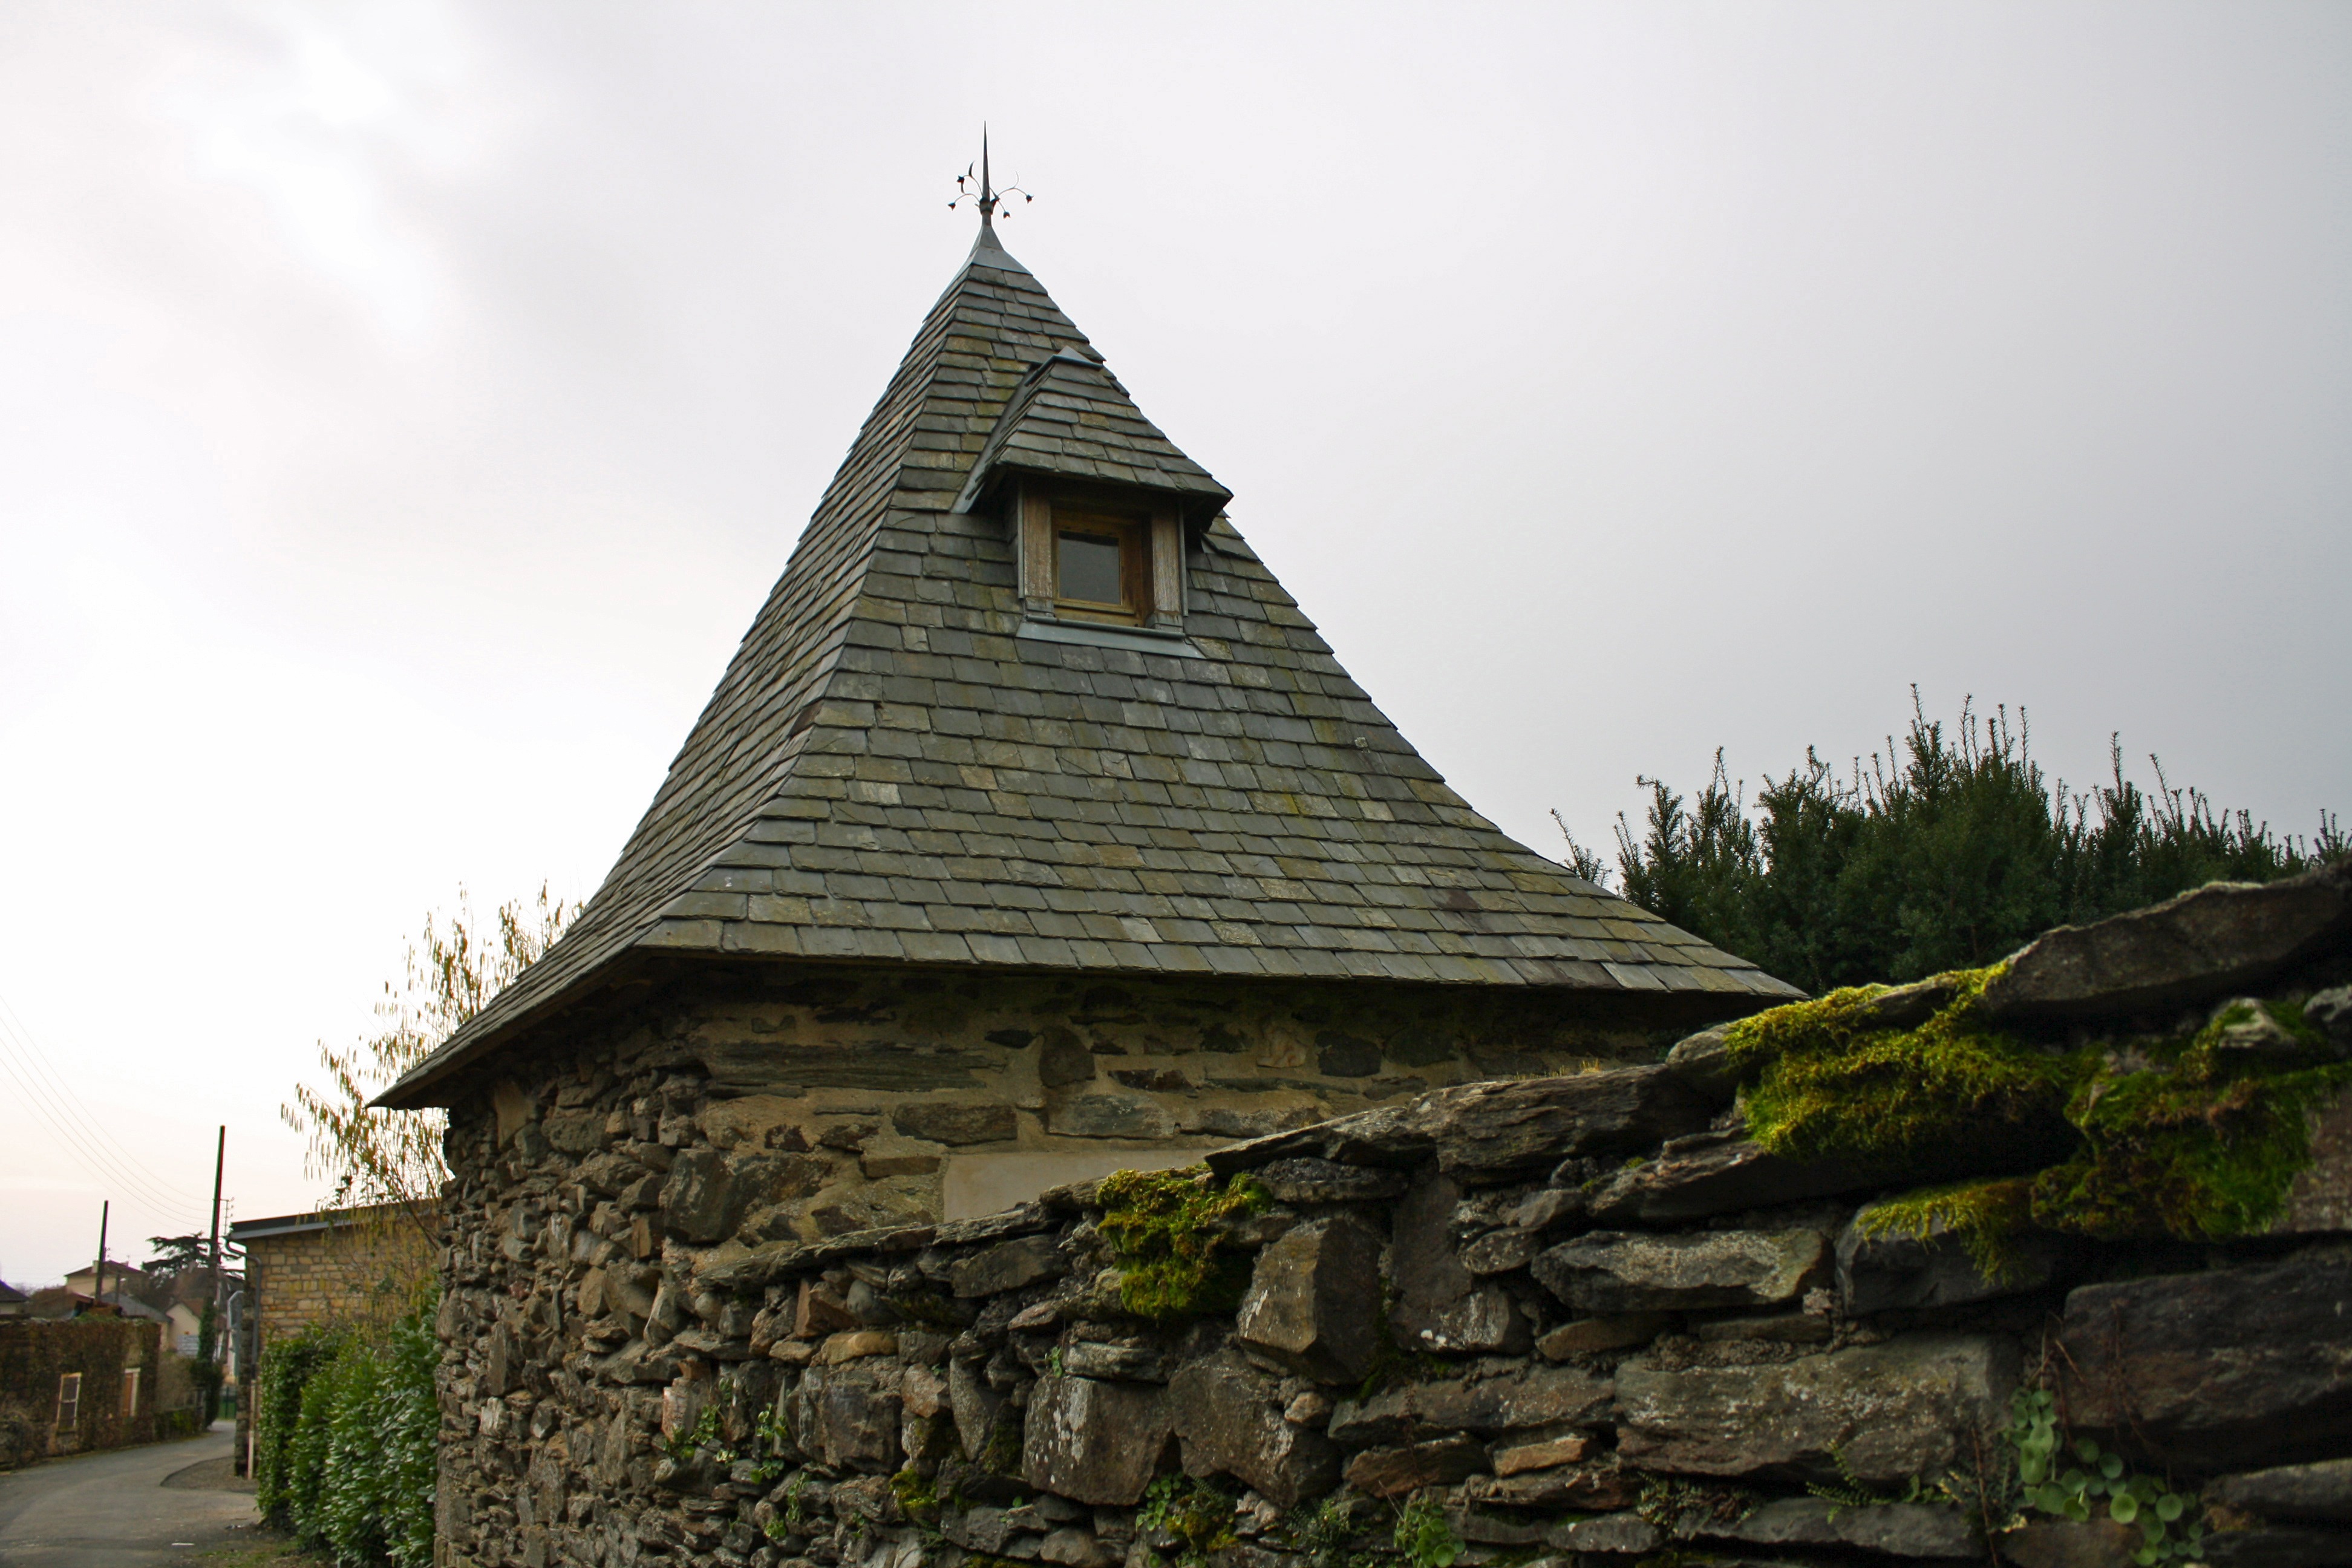
structure, countryside, building, chateau, old, tower, skylight, castle, landmark, church, chapel, stone wall, place of worship, temple, ruins, monastery, folly, rural area, ancient history, french pigeonnier, slated roof